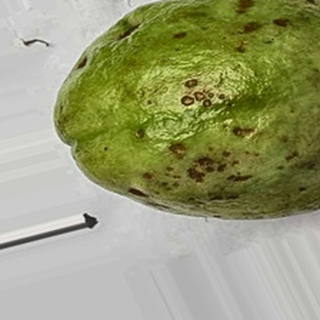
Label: guava_anthracnose